2014 European Rowing Championships

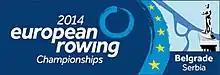

The 2014 European Rowing Championships was held in Belgrade, Serbia, between 30 May and 1 June 2014.